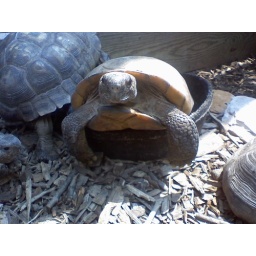
tortoise in the water bowl..